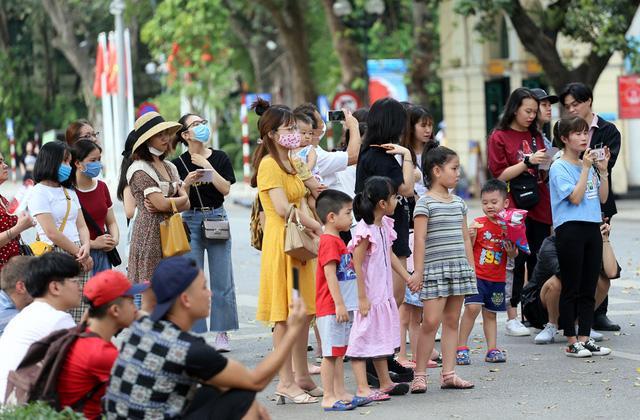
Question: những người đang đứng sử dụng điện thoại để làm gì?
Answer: để quay phim chụp hình